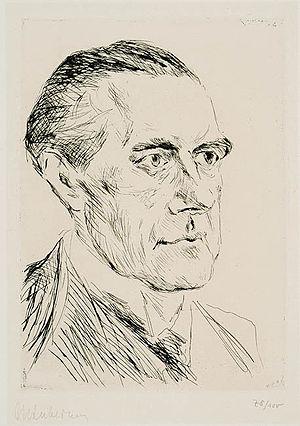
Peter Behrens, né le 14 avril 1868 à Hambourg et mort le 27 février 1940 à Berlin, est un architecte, peintre, graveur, designer et typographe allemand de la première moitié du XXᵉ siècle, connu pour sa participation au développement de l’Architecture moderne en Allemagne et pour son rôle de pionnier dans le design industriel.